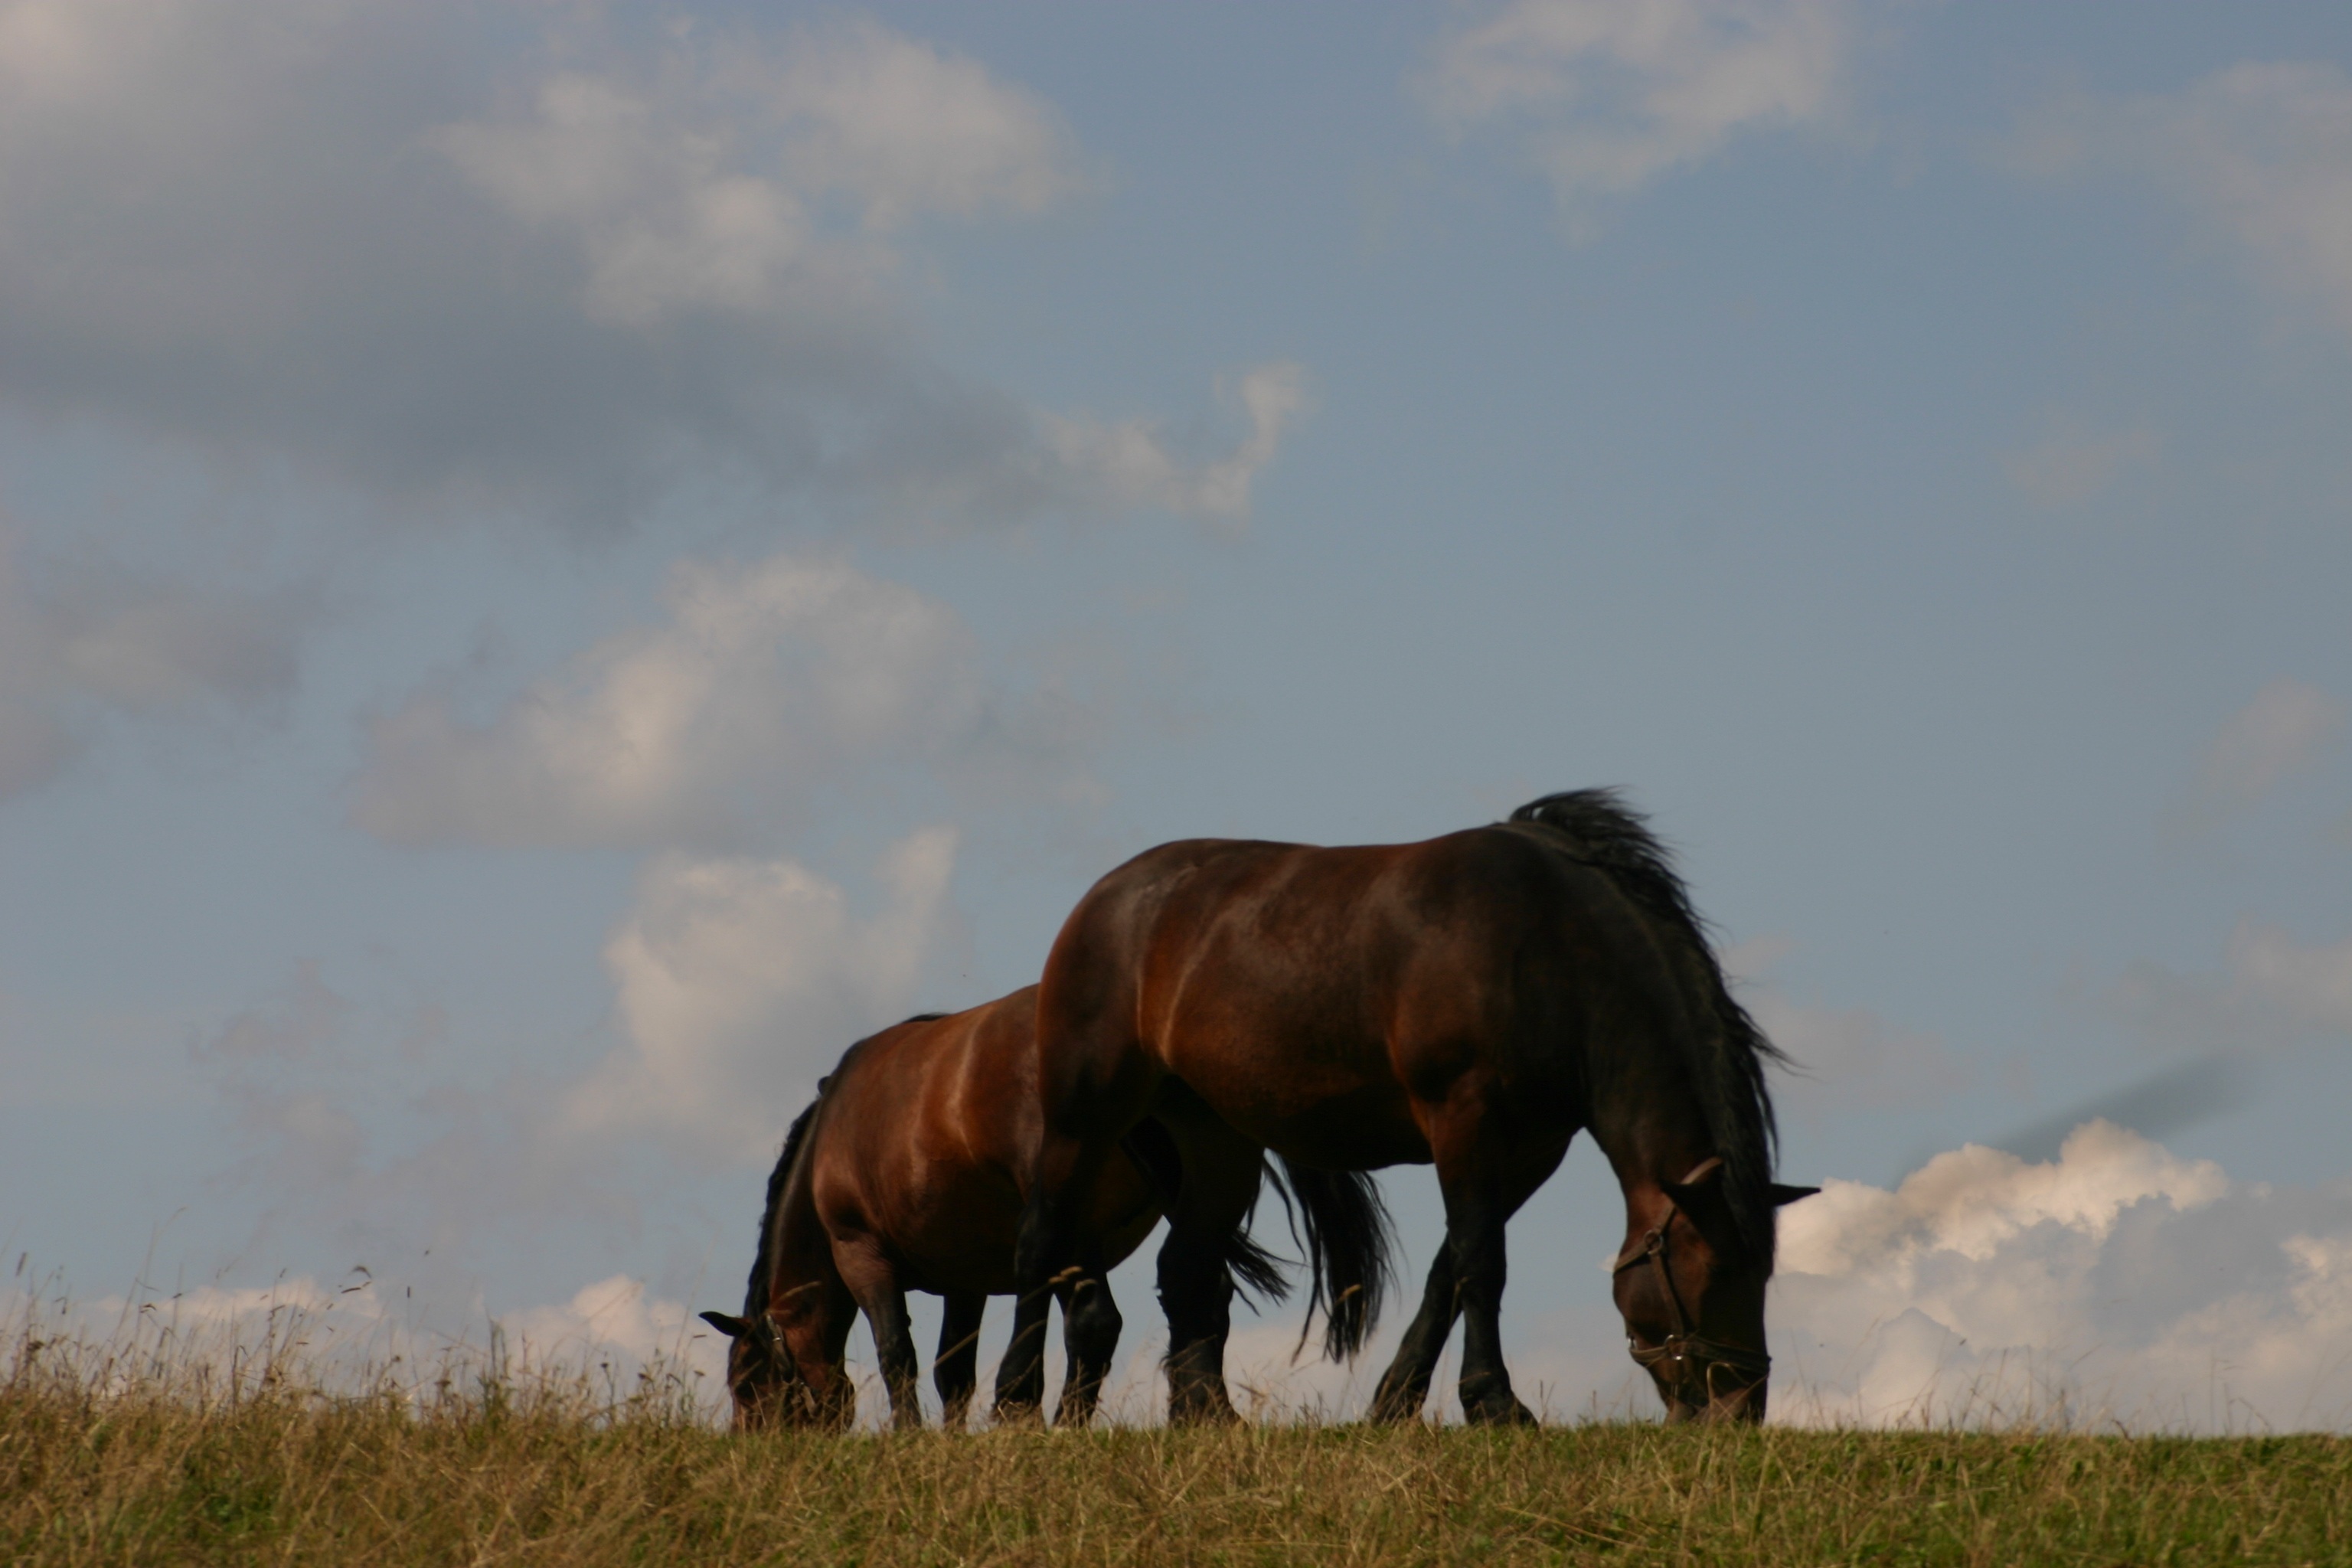
landscape, nature, grass, meadow, prairie, village, pet, herd, pasture, grazing, horse, brown, mammal, stallion, mane, freedom, savanna, plain, horses, grassland, mare, habitat, ecosystem, steppe, pasture land, the horse, the color of the horse, the head of a horse, horse like mammal, mustang horse